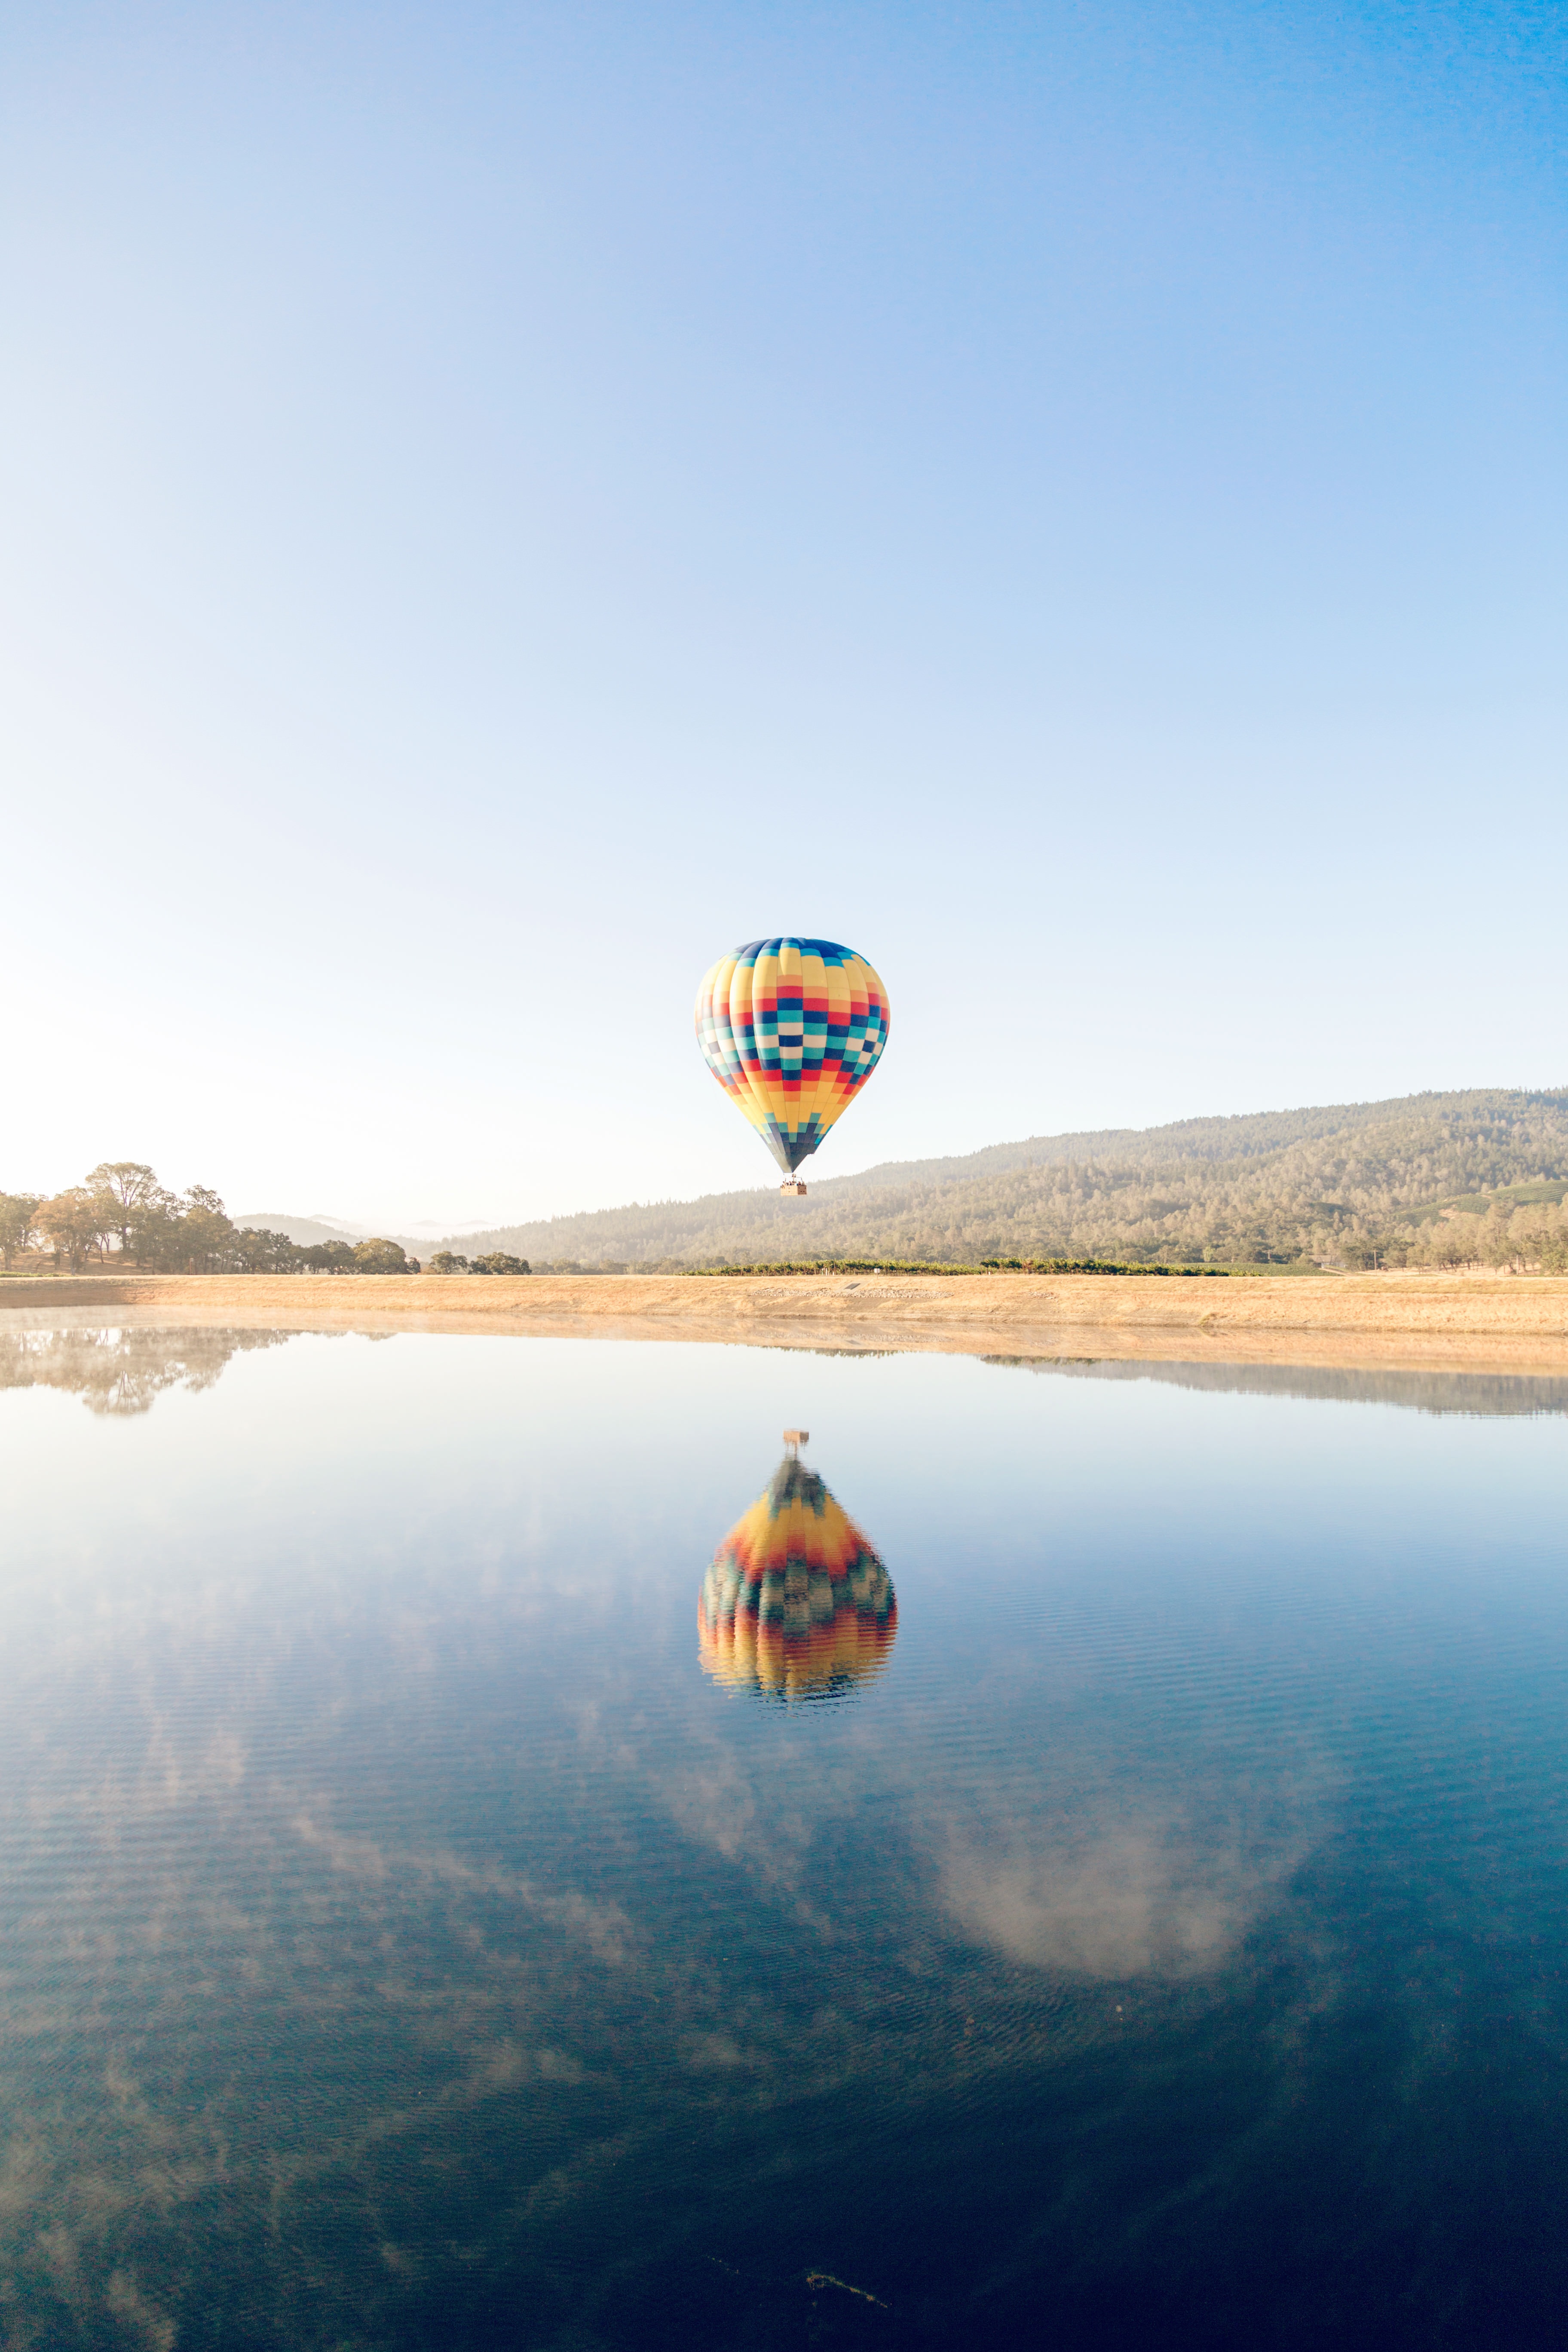
landscape, sea, water, sky, sunset, air, hill, lake, balloon, hot air balloon, adventure, travel, aircraft, recreation, reflection, vehicle, aviation, flight, freedom, colorful, extreme sport, leisure, toy, parachute, swimming, trees, outdoors, daylight, mountains, parachuting, air sports, hot air ballooning, atmosphere of earth, transportation system